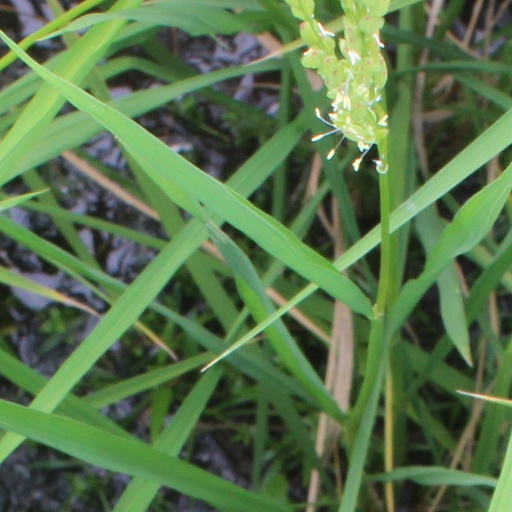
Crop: rice